Terrorism in Europe

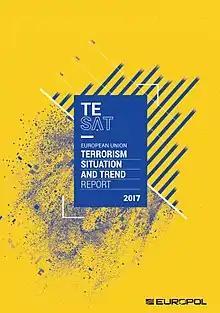
Cover of the Terrorism Situation and Trend Report (TE-SAT) 2017

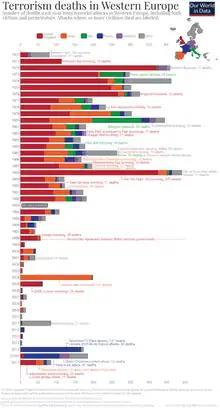
Terrorism deaths in Western Europe 1970-2017, based on the Global Terrorism Database. Red is for deaths in the UK, orange for Spain, green for Italy, blue for France and purple for Germany. Grey are other countries.

European states were at the fore of plans for an international criminal court under the League of Nations in the 1930s, working through the Committee for the Repression of Terrorism (CRT). The CRT sought to define terrorism and get nation's domestic policies to support anti-terrorism activities. Opposition by Britain and tensions over fascism in Germany and Italy limited the final proposals.